John F. Tobin

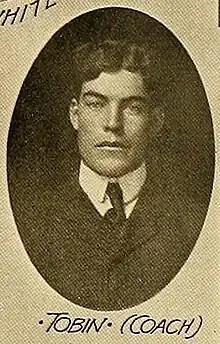
"Tobin as Tulane coach in 1905"

John Frederick Tobin (January 1, 1880 – October 26, 1954) was an American college football player and coach. Tobin attended the University of Chicago, where he played college football under head coach Amos Alonzo Stagg. He was a "star guard" for the Maroons during the 1904 season. In 1905, he served as head coach at Tulane University alongside assistant Harry Ludlow for the 1905 season. Tulane lost its only game, 5–0, that year. Tulane accused its opponent, LSU, of using ineligible players, and the disagreement resulted in a hiatus of the series until 1911. In October, he returned to play for the Chicago team. In December 1905, he accepted the position of athletic director at Tulane. Tobin graduated from Chicago in June 1906, and passed the Illinois bar examination. He was a member of the Delta Chi fraternity. In 1906, he intended to begin practicing law after coaching at the University of Utah during the upcoming season. He later worked as a judge in Utah. Tobin died of a heart attack on October 26, 1954, in Salt Lake City, Utah.